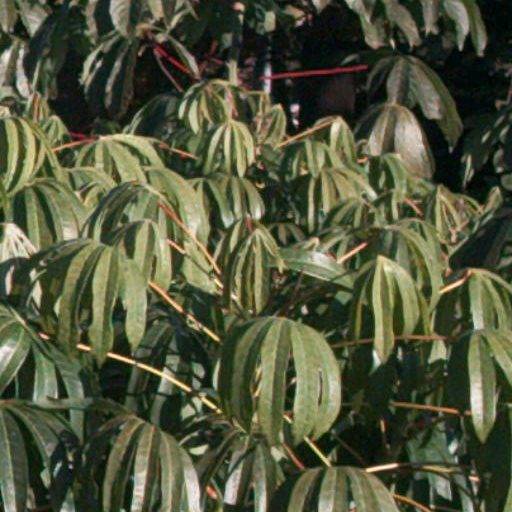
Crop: cassava